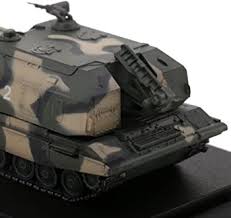
Label: Self Propelled Artillery